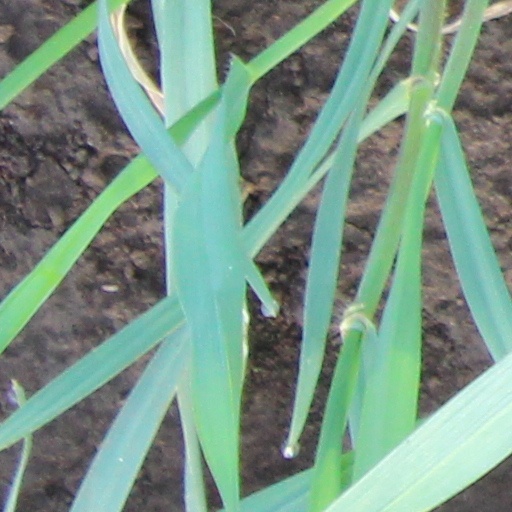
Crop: wheat